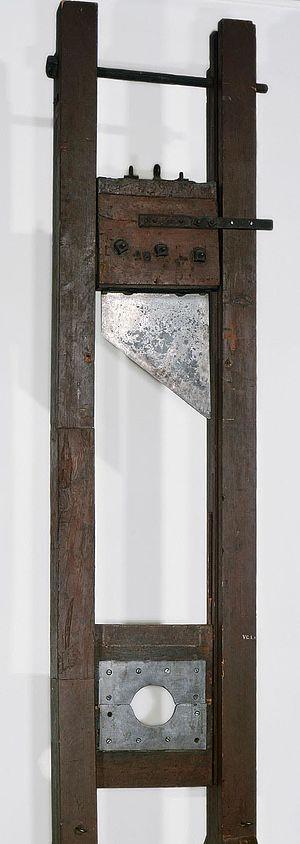
La guillotine de Genève. Construite en 1798, dernière utilisation en 1862.
Deux hommes dans la ville est un film franco-italien, réalisé par José Giovanni, sorti sur les écrans en 1973.